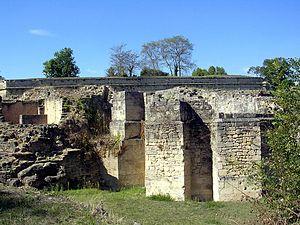
Ruines de la basilique Saint Romain, sur le site de l'abbaye de Blaye (extérieur aux murailles). Site des tombeaux de Roland, des rois d'Aquitaine mérovingiens, de Saint Romain (IVe, VIIIe, XIe et XIIIe siècles)
Blaye est une commune du Sud-Ouest de la France, située dans le département de la Gironde en région Nouvelle-Aquitaine. Ses habitants sont appelés les Blayais.
Roland ou Hruotland, dit « Roland le preux », mort en 778 à Roncevaux, est un guerrier franc, préfet de la Marche de Bretagne, chargé de défendre la frontière du royaume des Francs contre les Bretons, et — selon la légende — neveu de Charlemagne. Il a notamment donné son nom à la brèche de Roland et à la Chanson de Roland.
La basilique Saint-Romain est un ancien sanctuaire érigé au IVᵉ siècle dans la ville de Blaye, dans l'actuel département de la Gironde. Nécropole des rois Mérovingiens d'Aquitaine, elle accueille selon la tradition la sépulture de Roland, neveu de Charlemagne et comte de Blaye, tué à la bataille de Roncevaux.